Broadstairs

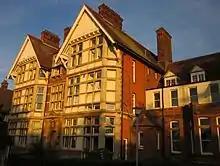
Two three-story gabled towers of East Kent College, in late sun

The beaches at Botany Bay and Joss Bay were awarded the Blue flag rural beach award in 2005. Viking Bay beach, the main beach in Broadstairs, won the Blue Flag in 2006. In summer, this bay is often very busy with tourists enjoying cafes and ice-cream outlets. On Harbour Street, the Pavilion on the Sands hosts a summer show and all-year entertainment, with extensive views across the bay. Its location and facilities make the Pavilion a popular wedding venue.